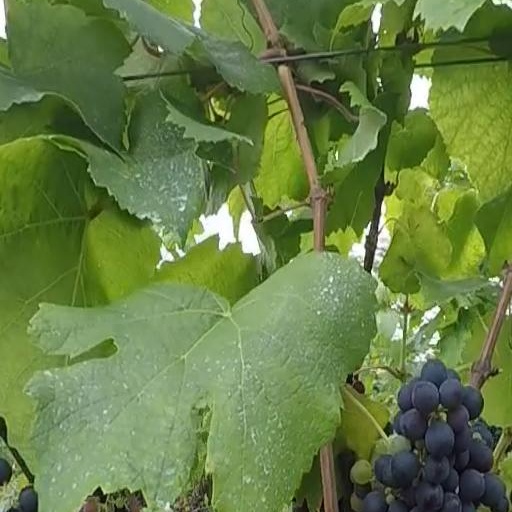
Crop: grape